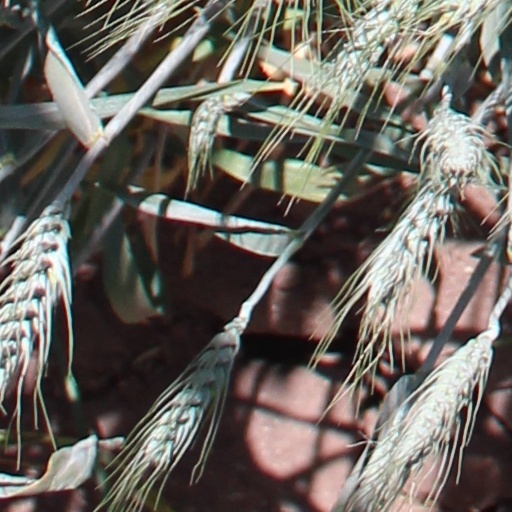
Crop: wheat